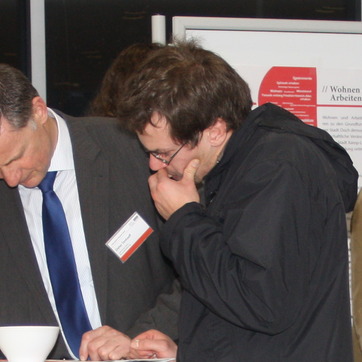
Material: skin